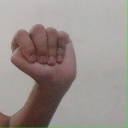
अक्षर: ठ